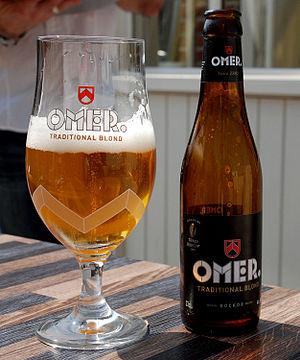
La Brasserie Omer Vander Ghinste est une brasserie familiale située à Bellegem dans la commune de Courtrai en province de Flandre occidentale. On y brasse principalement les marques de bières : Bockor, Jacobins, Max et Omer.